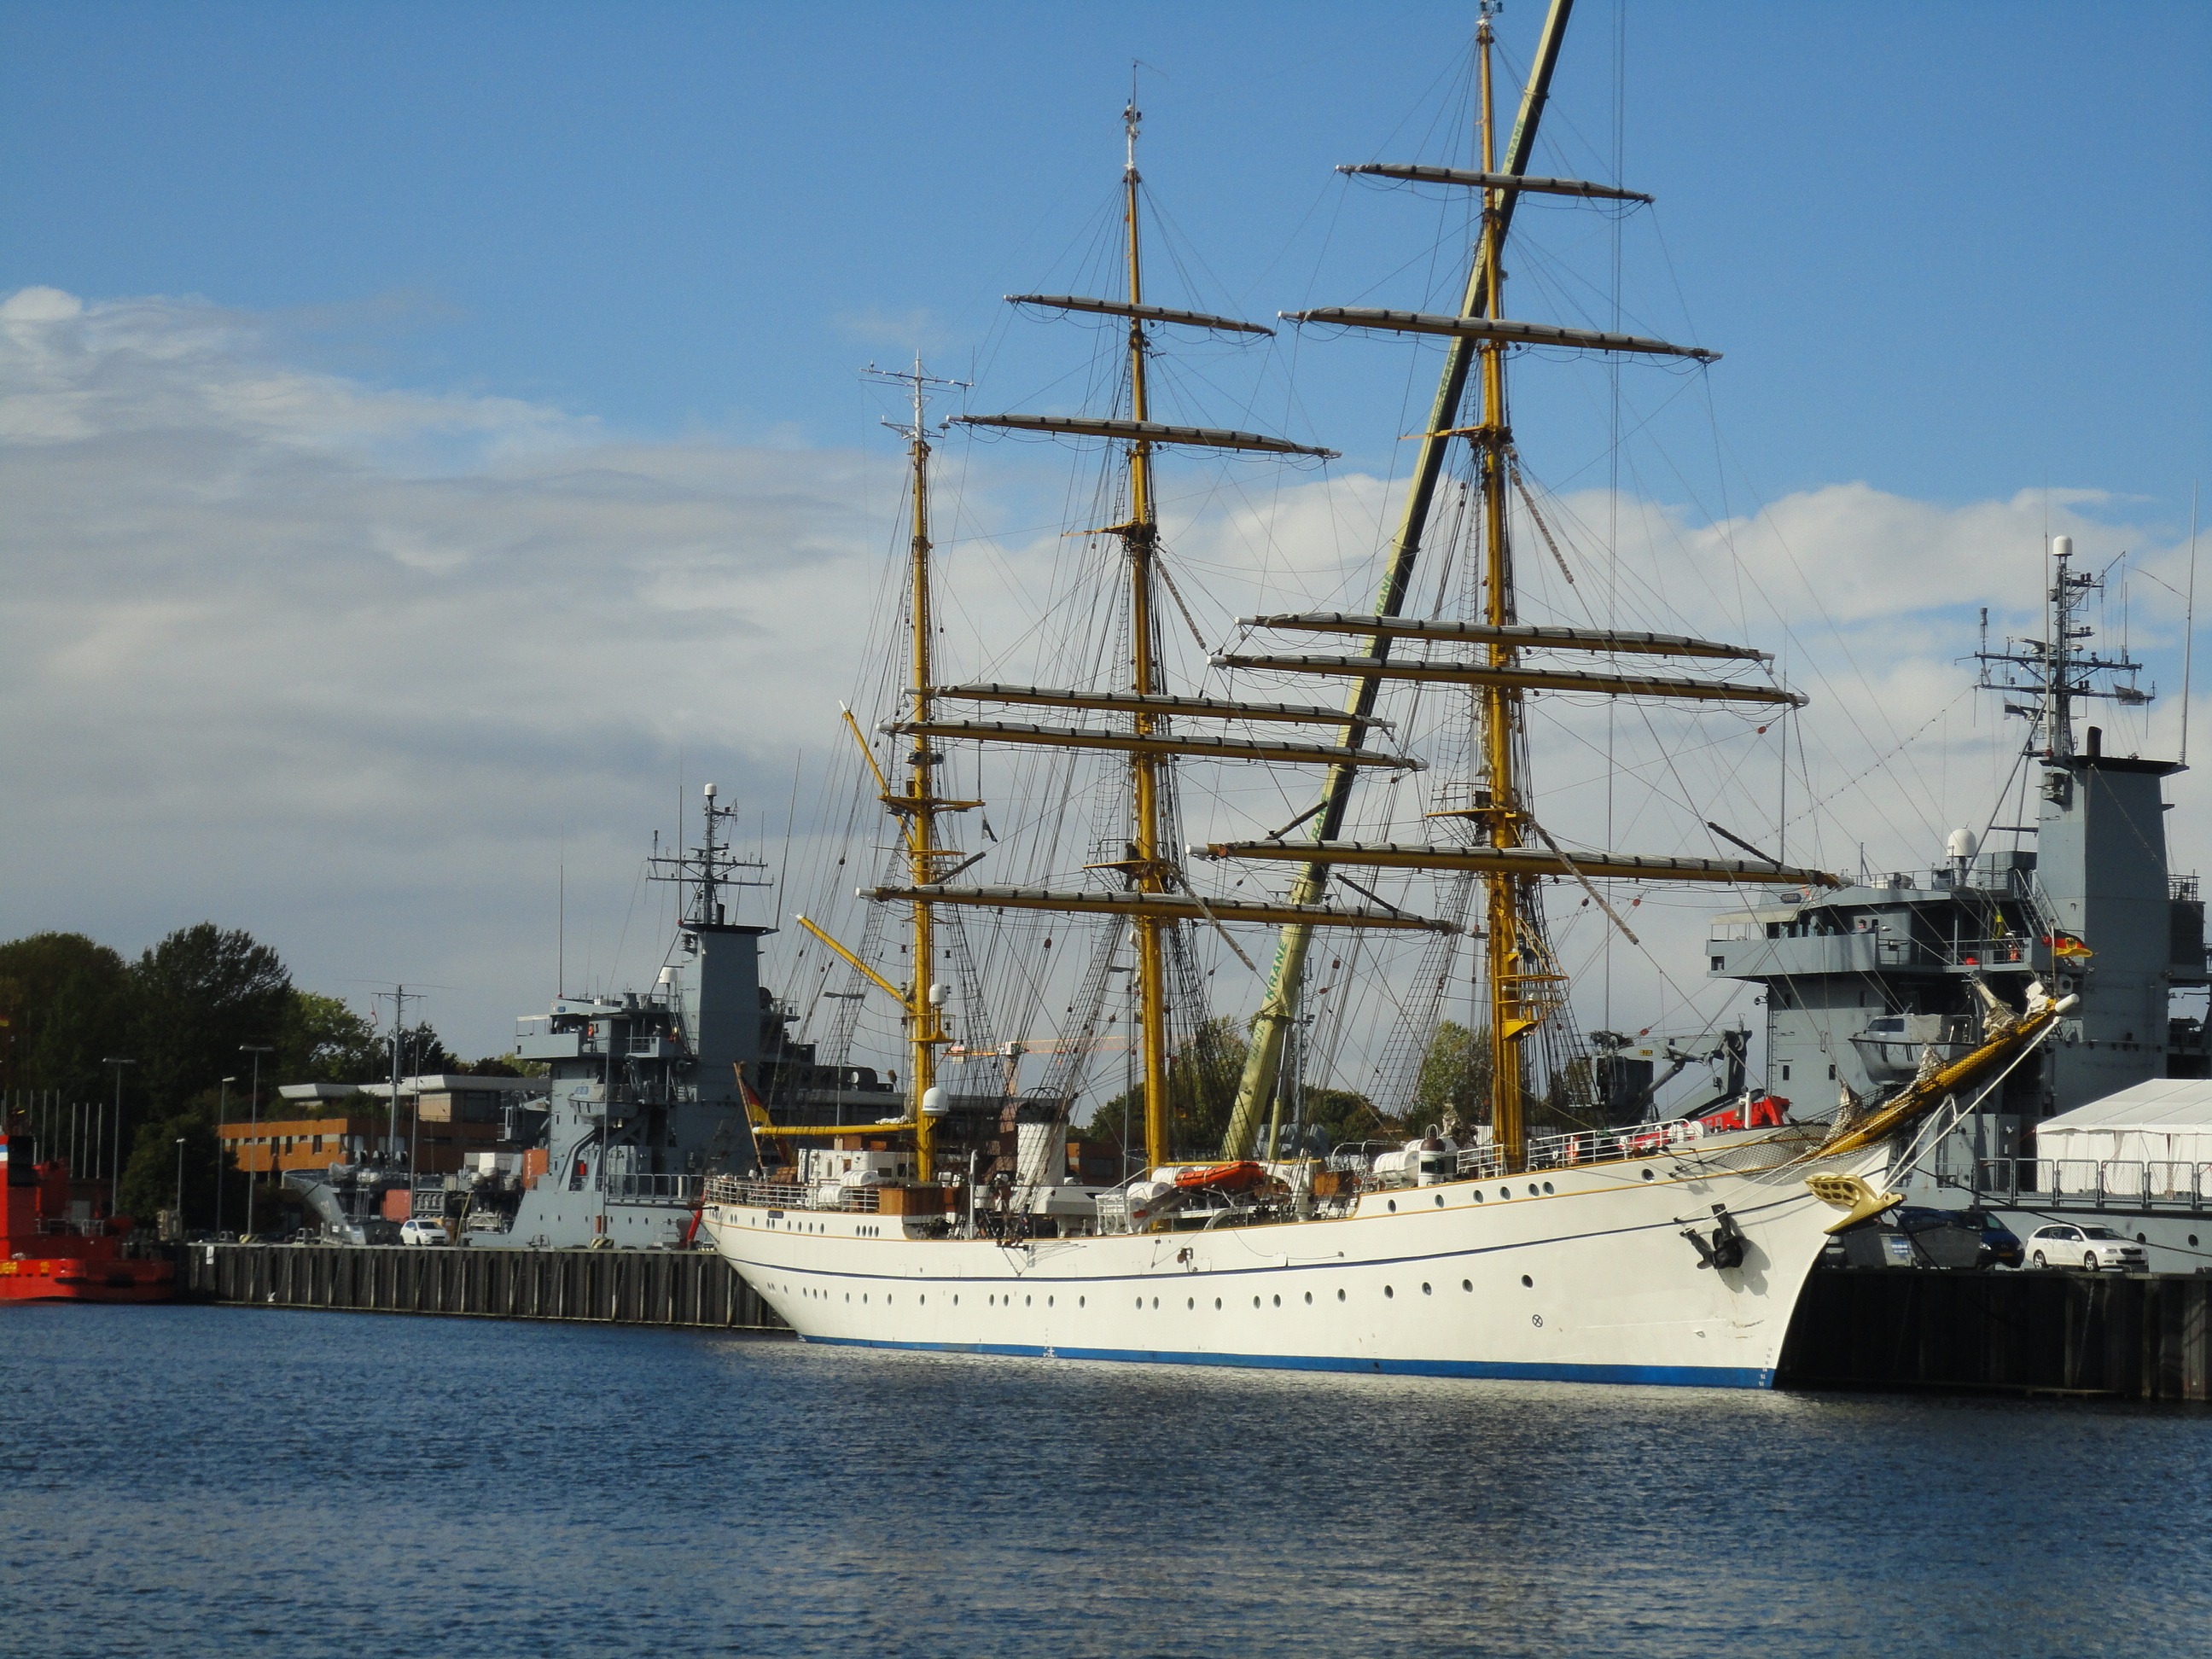
sea, boat, ship, vehicle, mast, harbor, sail, sailing vessel, watercraft, schooner, windjammer, frigate, brig, sailing ship, training ship, tall ship, galleon, gorch fock, sail training ship, ship of the line, caravel, brigantine, barquentine, military port